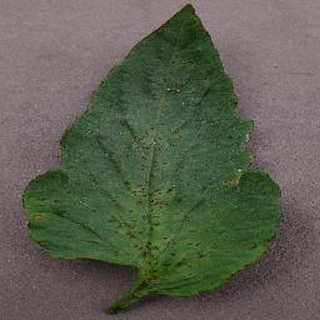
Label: tomato_bacterial_spot